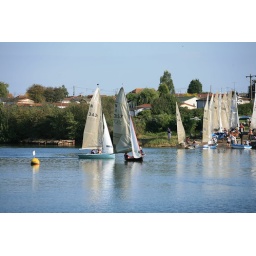
Up River Yacht Up River Yacht Club regatta. Dingy's sail up river against curent Ding